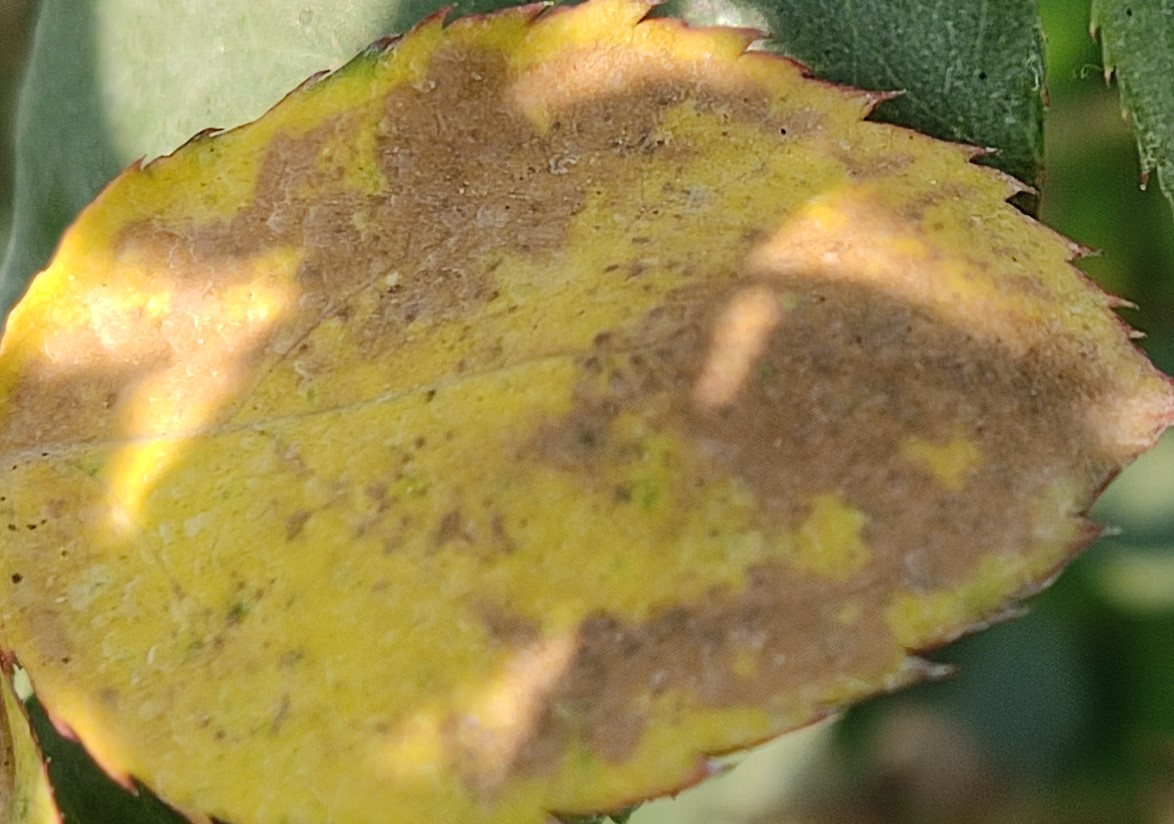
Label: Downy Mildew